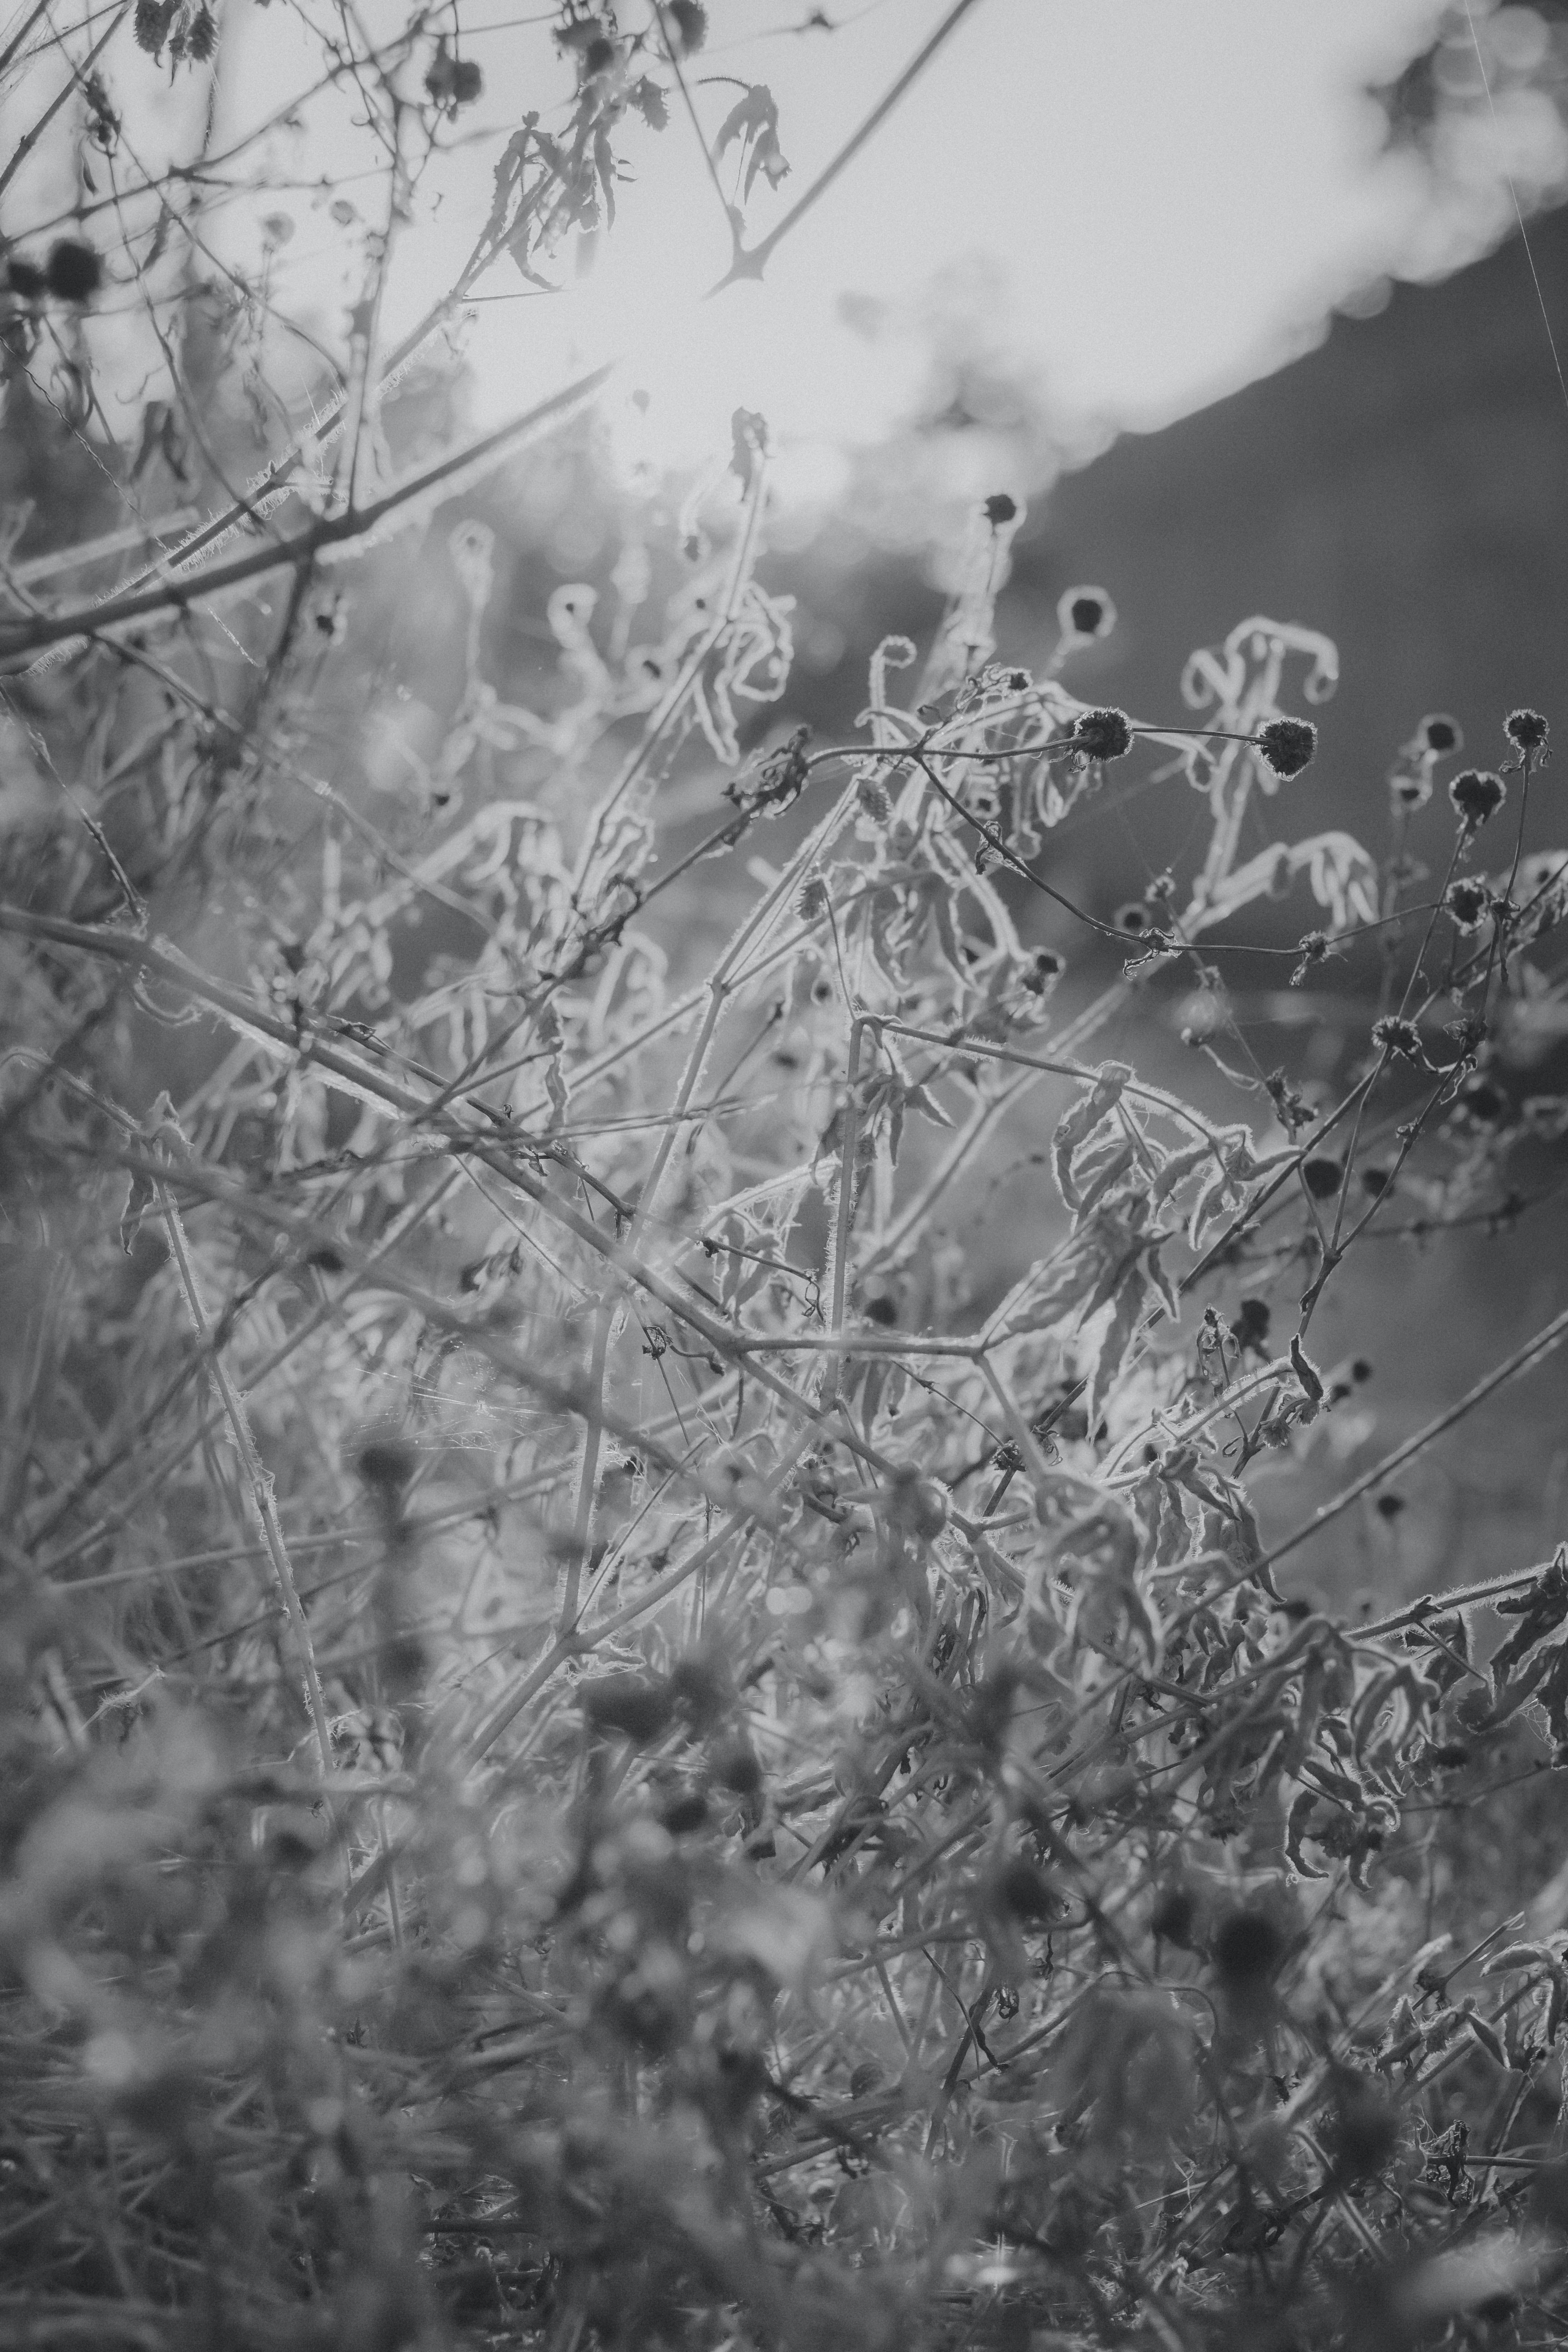
natural, atmosphere, cloud, water, sky, plant, twig, natural landscape, grey, black and white, grass, freezing, wood, forest, monochrome photography, monochrome, winter, darkness, tree, frost, mist, landscape, snow, meteorological phenomenon, blossom, pattern, plant stem, still life photography, precipitation, moisture, haze, wildlife, metal, evening